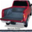
Label: pickup_truck